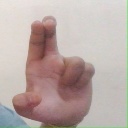
अक्षर: आ